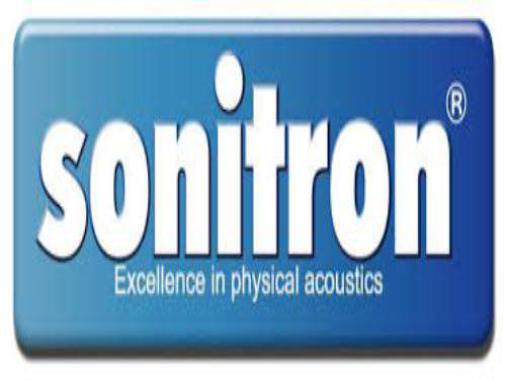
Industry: Electronic